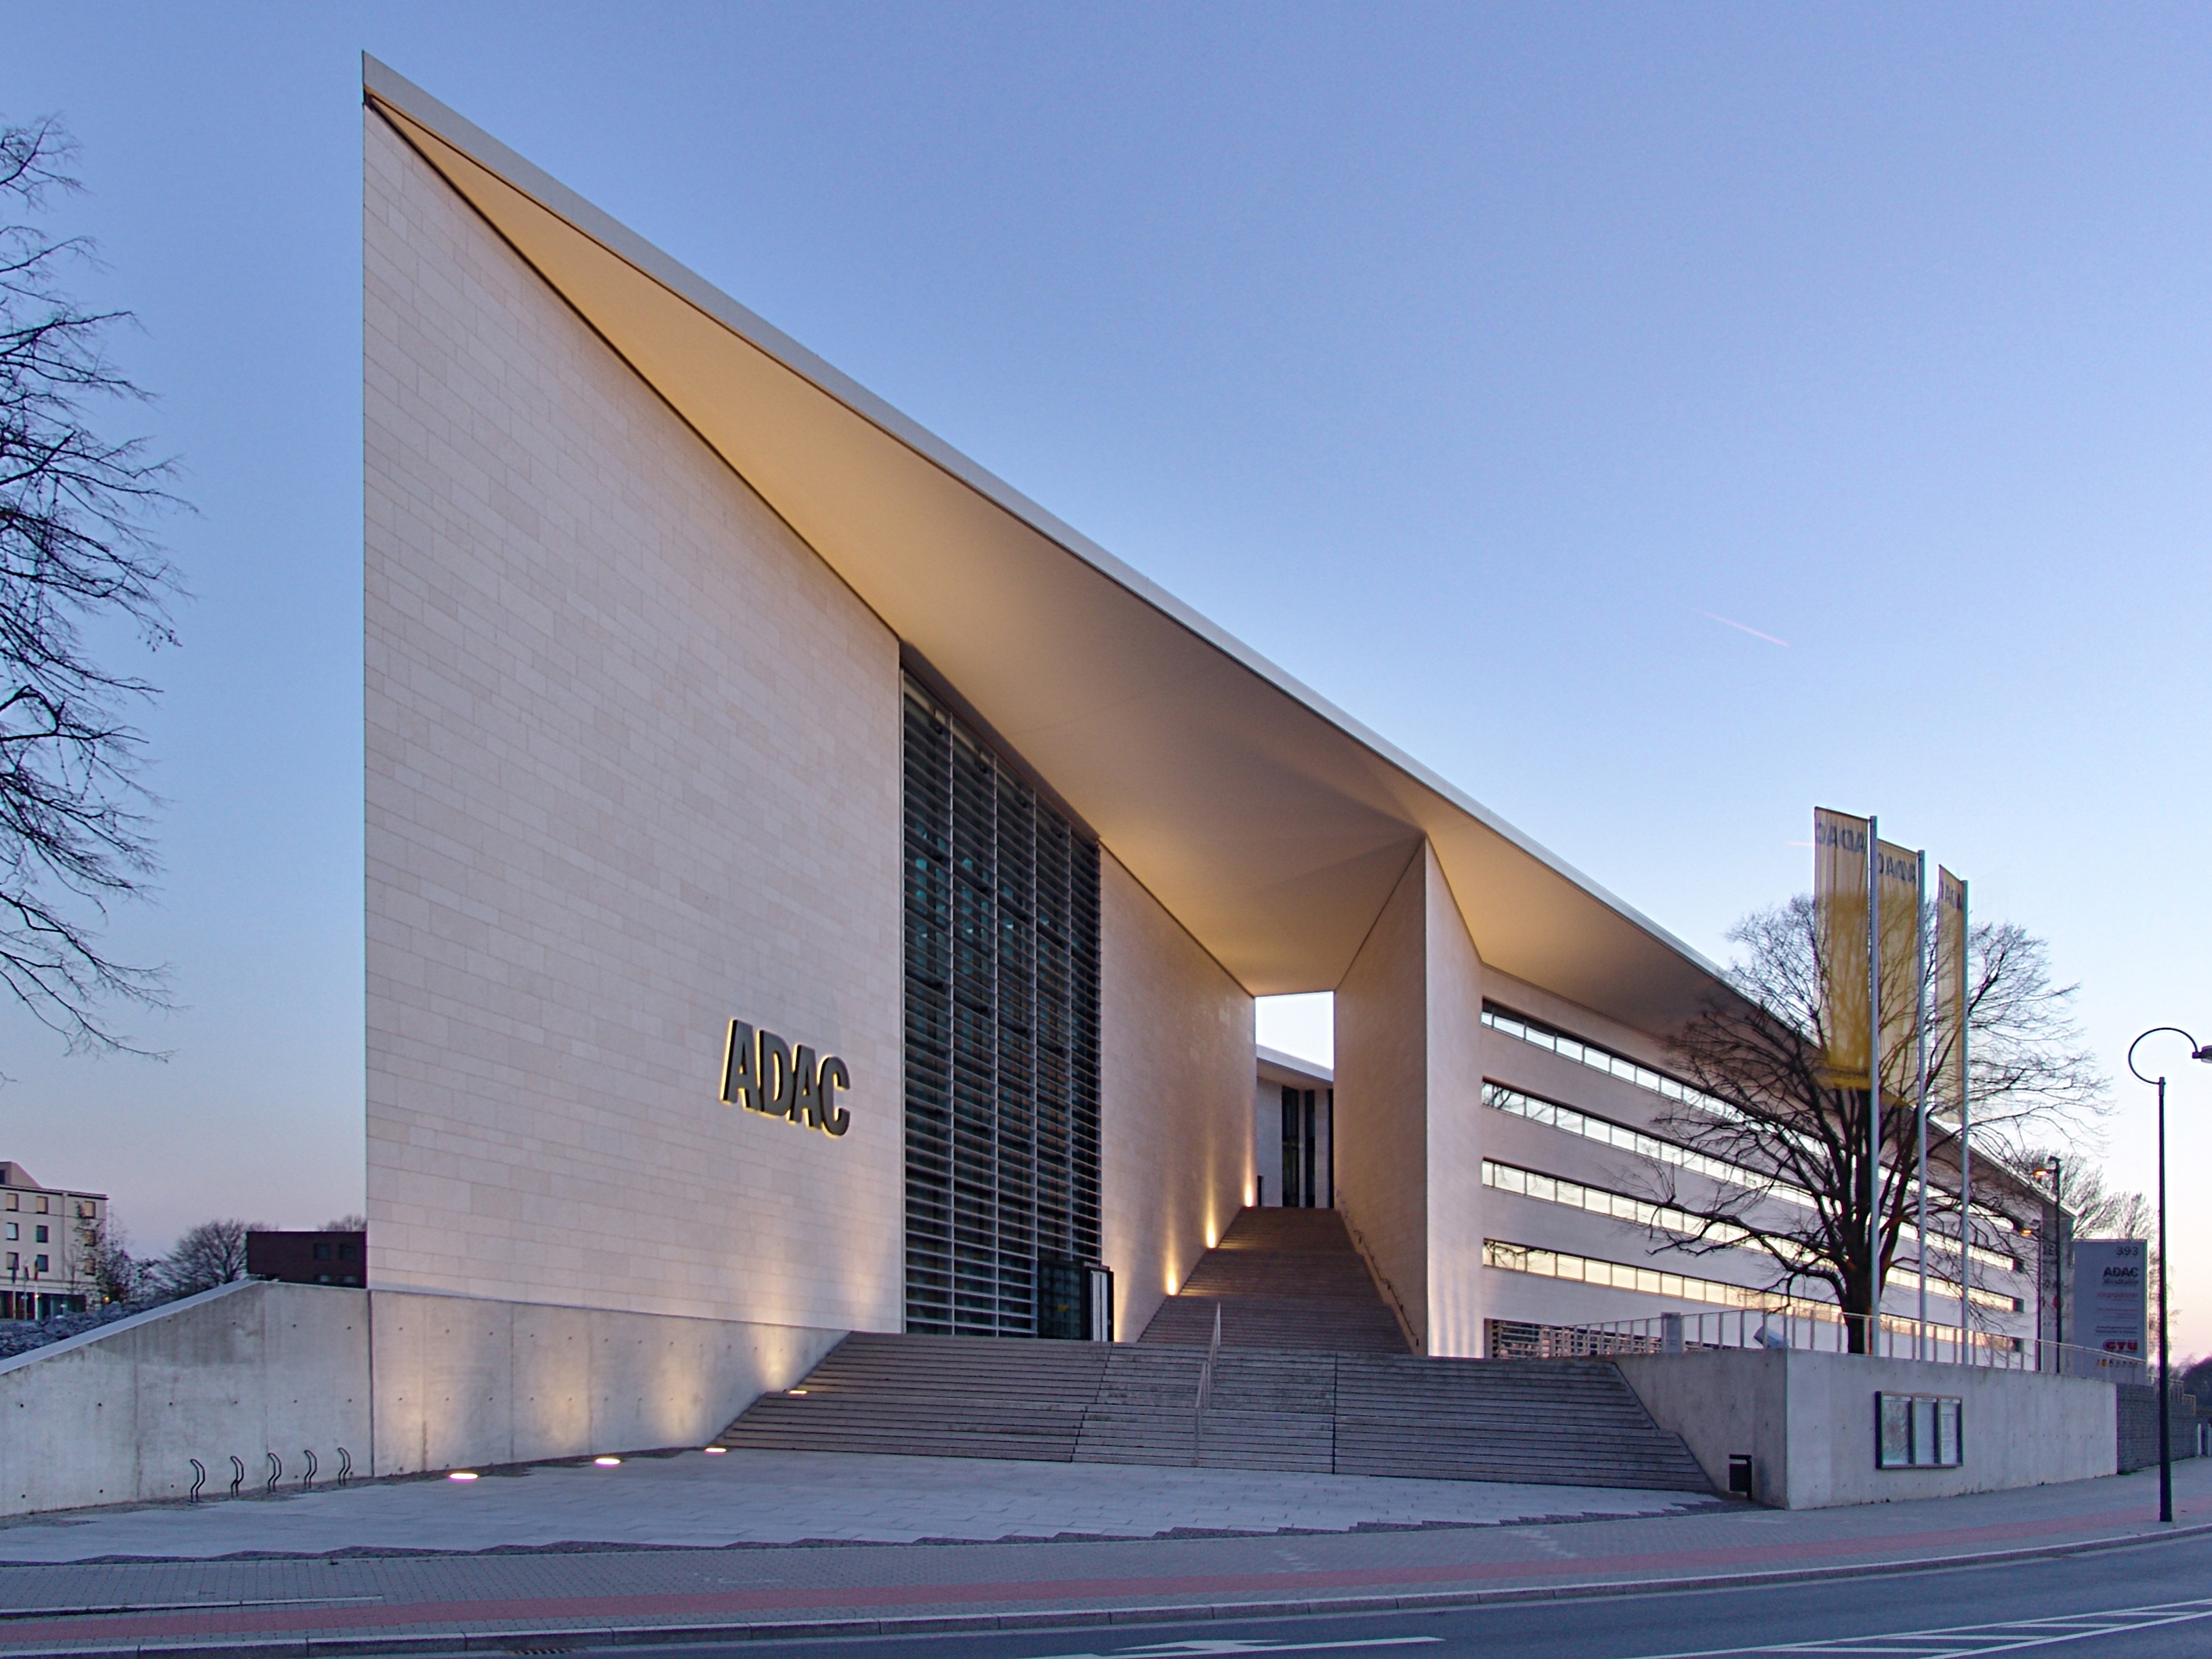
architecture, structure, building, geometric, landmark, facade, professional, lighting, modern, office building, tourist attraction, dortmund, headquarters, brutalist architecture